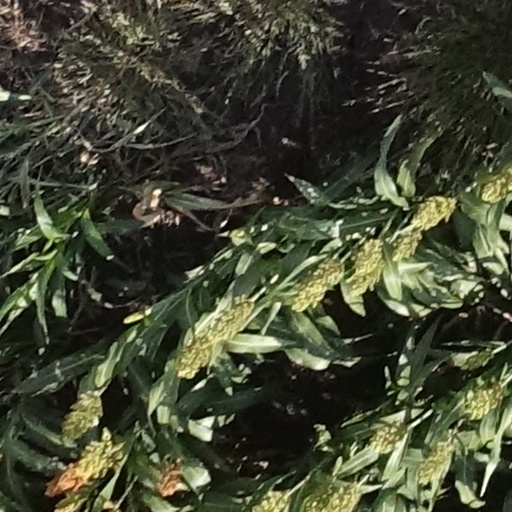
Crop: sorghum